Tournament of Kings

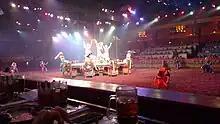
Performers at the Round Table during the 2018 performance

After undergoing an overhaul, King Arthur's Tournament was rebranded to Tournament of Kings and started doing shows again on February 4, 1999. The creative team had been readying Tournament of Kings for almost a year. Patrick Jackson was the new show's producer. Following a $1.2million upgrade, the show had a revamped arena, a modernized set, and opulent costumes. An additional $1million went to other changes. The show's 1999 renovation resulted in new chandeliers, fresh carpets, and fresh paint. The venue installed gargoyles and redesigned the layout so that the audience members could no longer see the stations where the food was heated. Plastic benches were supplanted by upholstered furniture, and an improved setup for lighting and sound was installed. To accommodate people who are disabled, the venue installed an elevator. Previously, the performers went in and out of the arena through a small black curtain. The renovated arena replaced the curtain with a stone castle containing turrets and parapets on which the antagonistist Mordred hurls flames and the cast clashes using swords. Gregory Crane designed the set. Ivan Caulier served as stunt coordinator, a role he had done since the show's 1990 premiere. The cast members took acting classes to make their performances more realistic.